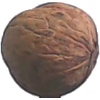
Label: walnut